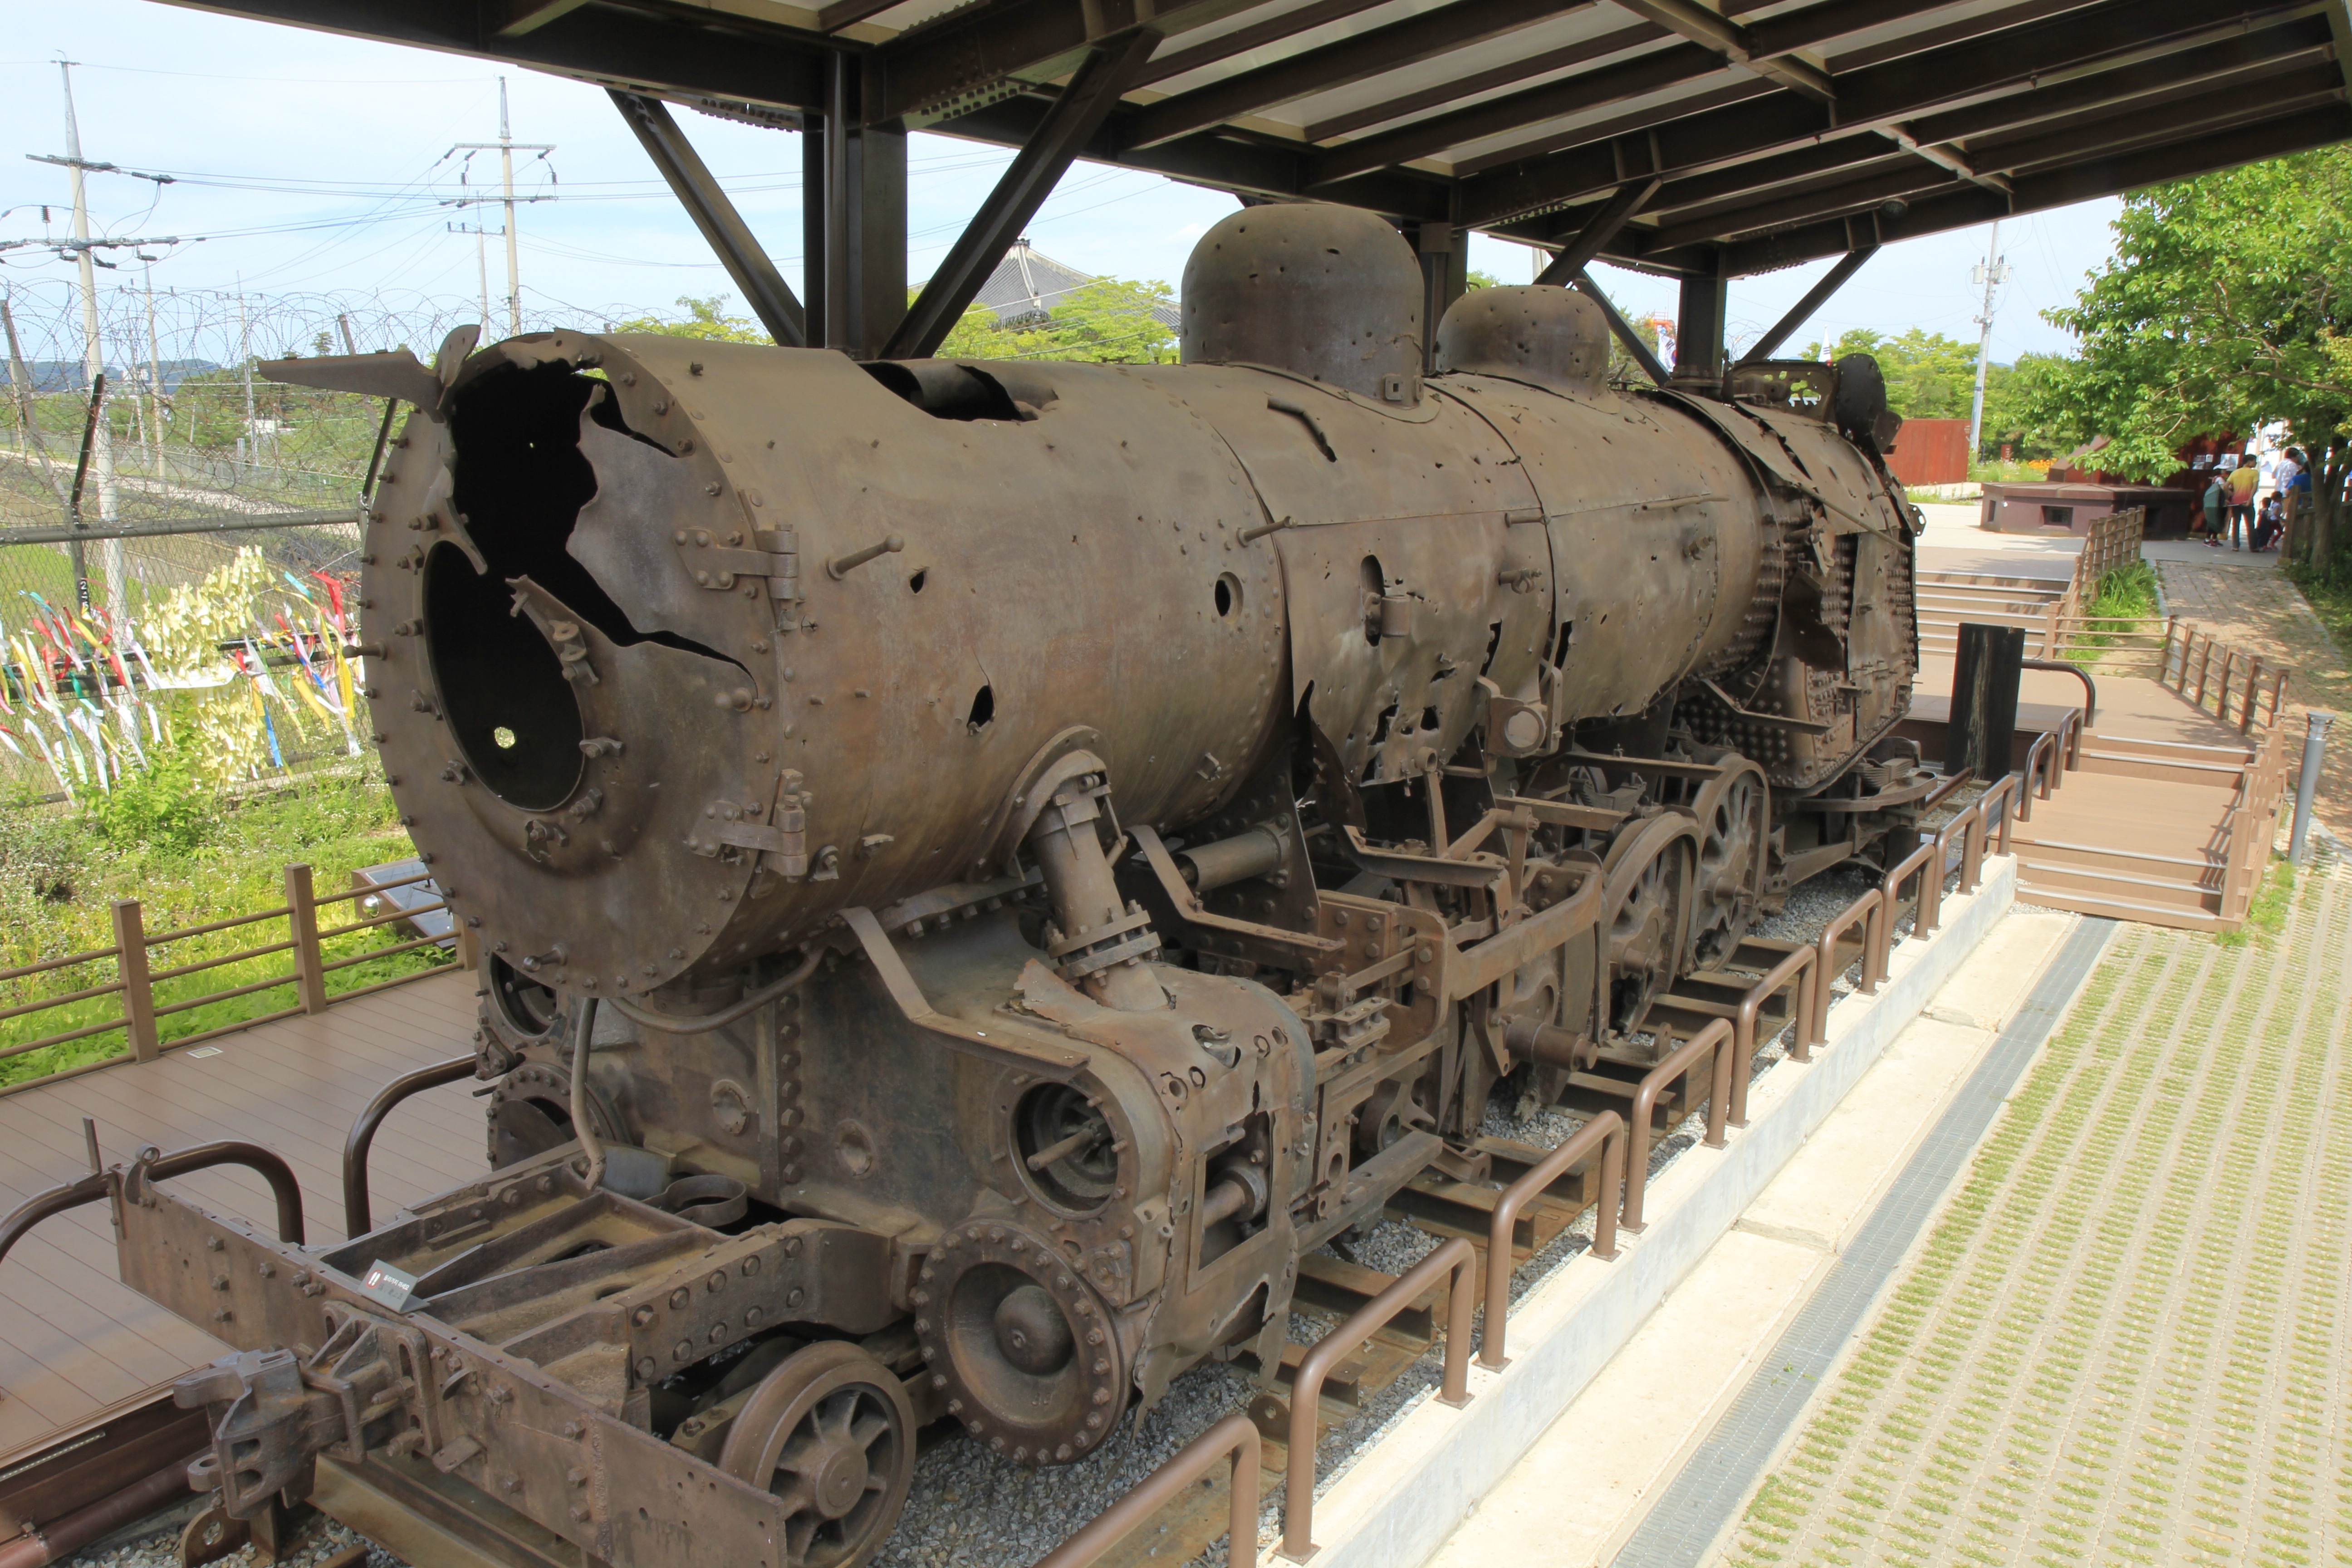
travel, transport, vehicle, park, weapon, locomotive, steam engine, tank, construction equipment, land vehicle, during the korean war, paju, imjingak park, tune station steam locomotive, the division of the, aircraft engine, automotive engine part, combat vehicle